Theophiel Verbist

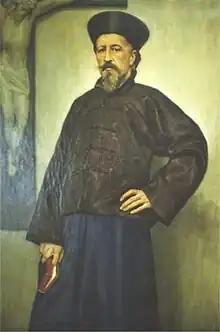
Portrait of Theophile Verbist

Theophile Verbist, CICM ( 12 June 1823 – 23 February 1868) was a Belgian Catholic priest who founded the Congregation of the Immaculate Heart of Mary, a missionary religious congregation of men. He led missionary activities in China.